Robert Meachem

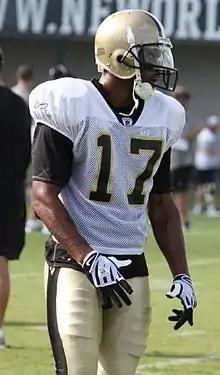
Meachem with the Saints in 2009

Robert Emery Meachem (born September 28, 1984) is an American former professional football player who was a wide receiver in the National Football League (NFL), primarily with the New Orleans Saints. He played college football for the Tennessee Volunteers, earning first-team All-American honors in 2006. Meachem was selected by New Orleans in the first round of the 2007 NFL draft with the 27th overall pick. He also played one season with the San Diego Chargers.